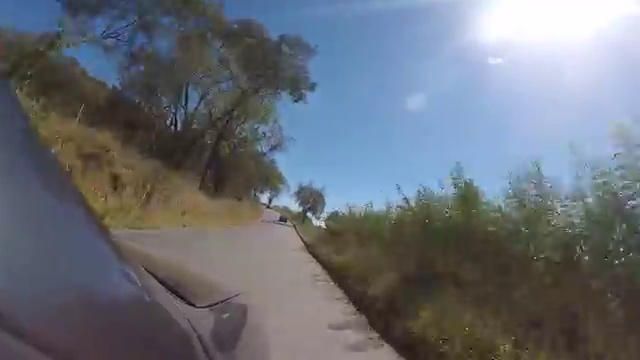
Fire: no
Smoke: no